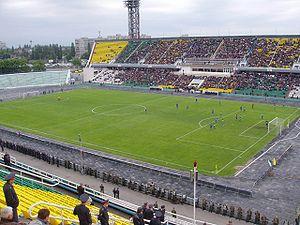
La Supercoupe de Russie de 2014 est la douzième édition de la Supercoupe de Russie. Ce match de football a lieu le 26 juillet 2014 au stade Kouban de Krasnodar, en Russie.
Le Stade Kouban est un stade multifonction situé à Krasnodar en Russie ouvert le 30 octobre 1960. Il est principalement utilisé pour les matchs de football et sert de domicile au club de l'Ourojaï Krasnodar depuis 2018. Il a été auparavant utilisé par le Kouban Krasnodar de 1961 à 2018 et le FK Krasnodar entre 2009 et 2016. Sa capacité est de 31 654 places.